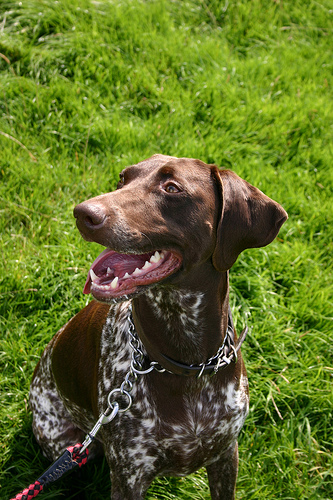
Breed: german shorthaired